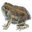
Label: frog